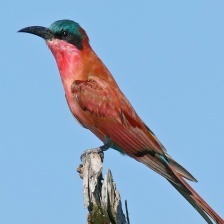
Species: CARMINE BEE-EATER
Scientific name: MEROPS NUBICOIDES
ImageNet parent category: bee_eater